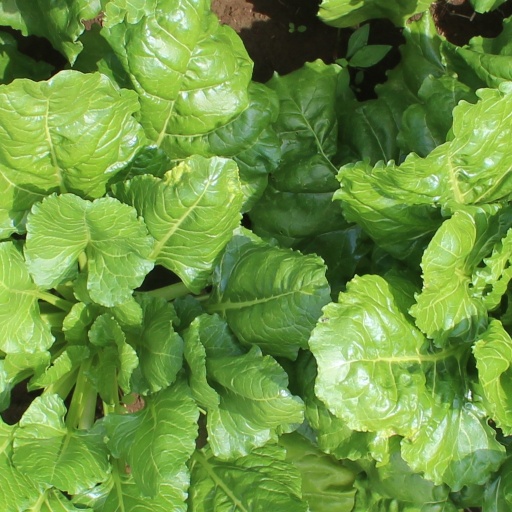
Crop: sugar beet